Meet the Press (Australian TV program)

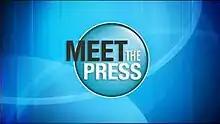
Logo from 2013

Meet the Press was an Australian Sunday morning talk show focused on the national political agenda, as well as other news, sport and lifestyle issues.